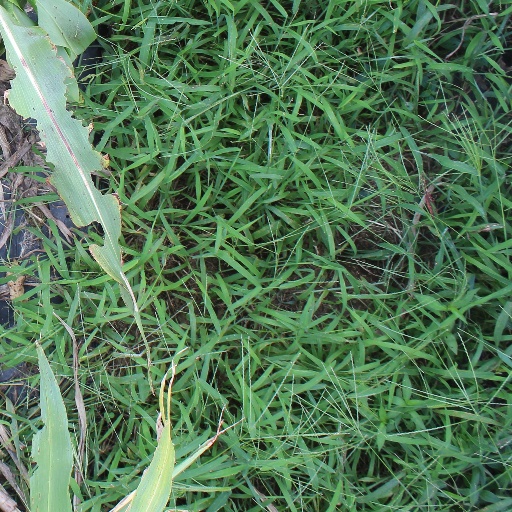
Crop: sorghum